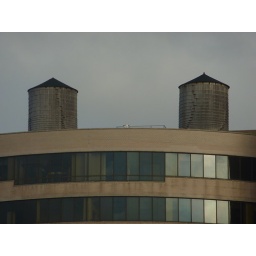
Water towers are necessary for building over 6 floors tall to assist boosting water pressure in building taps